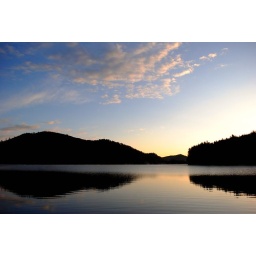
I liked the high clouds above the mirror lake.